2012 GEICO 400

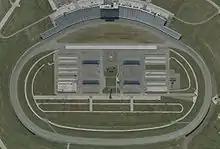
Chicagoland Speedway, the race track where the race was held.

Chicagoland Speedway is one of ten intermediate tracks to hold NASCAR races; the others are Atlanta Motor Speedway, Kansas Speedway, Charlotte Motor Speedway, Darlington Raceway, Homestead Miami Speedway, New Hampshire Motor Speedway, Kentucky Speedway, Las Vegas Motor Speedway, and Texas Motor Speedway. The standard track at Chicagoland Speedway is a four-turn tri-oval track that is long. The track's turns are each banked at 18 degrees and have a turn width of 55 feet. The racetrack has a grandstand capacity of 75,000.